Hellenistic armies

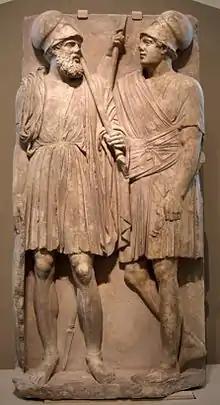
Stele with two Hellenistic soldiers of the Bosporan Kingdom; from Taman peninsula (Yubileynoe), southern Russia, 3rd quarter of the 4th century BC; marble, Pushkin Museum.

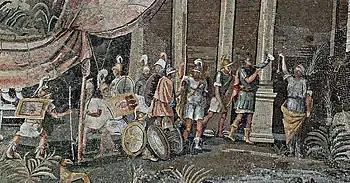
Hellenistic soldiers , Ptolemaic Kingdom, Egypt; detail of the Nile mosaic of Palestrina.

The Hellenistic armies based their strength on the pike-bearing phalanx, the legacy of Philip II and Alexander the Great. Throughout the age of the Diadochi and the Epigonoi, the phalanx, as the line of the pikemen was commonly referred to by ancient authors, remained the backbone of armies as diverse as those of Antiochos III and Philip V. The phalanx was an infantry formation, characterized by dense ranks and pikes (sarissas). Their soldiers (known as phalangites) ranged from professional warriors, drilled in tactics, weapon use and formation, typically of Greek origin; to trained, non-Greek villagers, as was the case in the army of Ptolemy Philopator, the victor of Raphia. Certain reforms in the weight of the phalangite equipment and the conscription methods used turned the phalanx from a maneuverable formation into a bulky, slow-moving steam roller, whose charge no enemy was able to withstand. Maneuvers like the fake retreat of Phillip II at Chaeronea or the oblique advance of Alexander at Arbela were never again attempted, but, as long as the phalanx remained on relatively level terrain and its flanks were kept secure, it was not conquered by any other formation. Although it has been argued that the role of the phalanx on the battlefield was to act as an anchor for the entire army, holding the enemy in place, pushing him back, exerting a heavy toll on enemy morale, while the cavalry struck the enemy flanks and delivered the fatal blow to cripple their opponents, in most battles it was used as the main weapon to achieve victory.